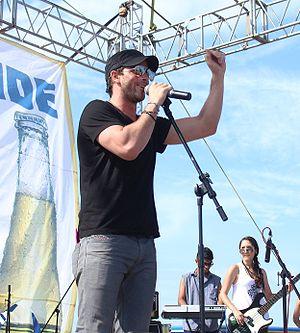
Mané de la Parra, est un acteur et chanteur mexicain.